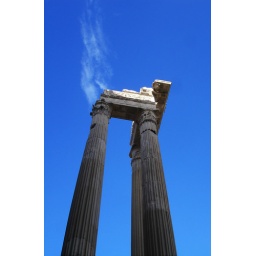
This was a column that I found while walking in an alley in Rome